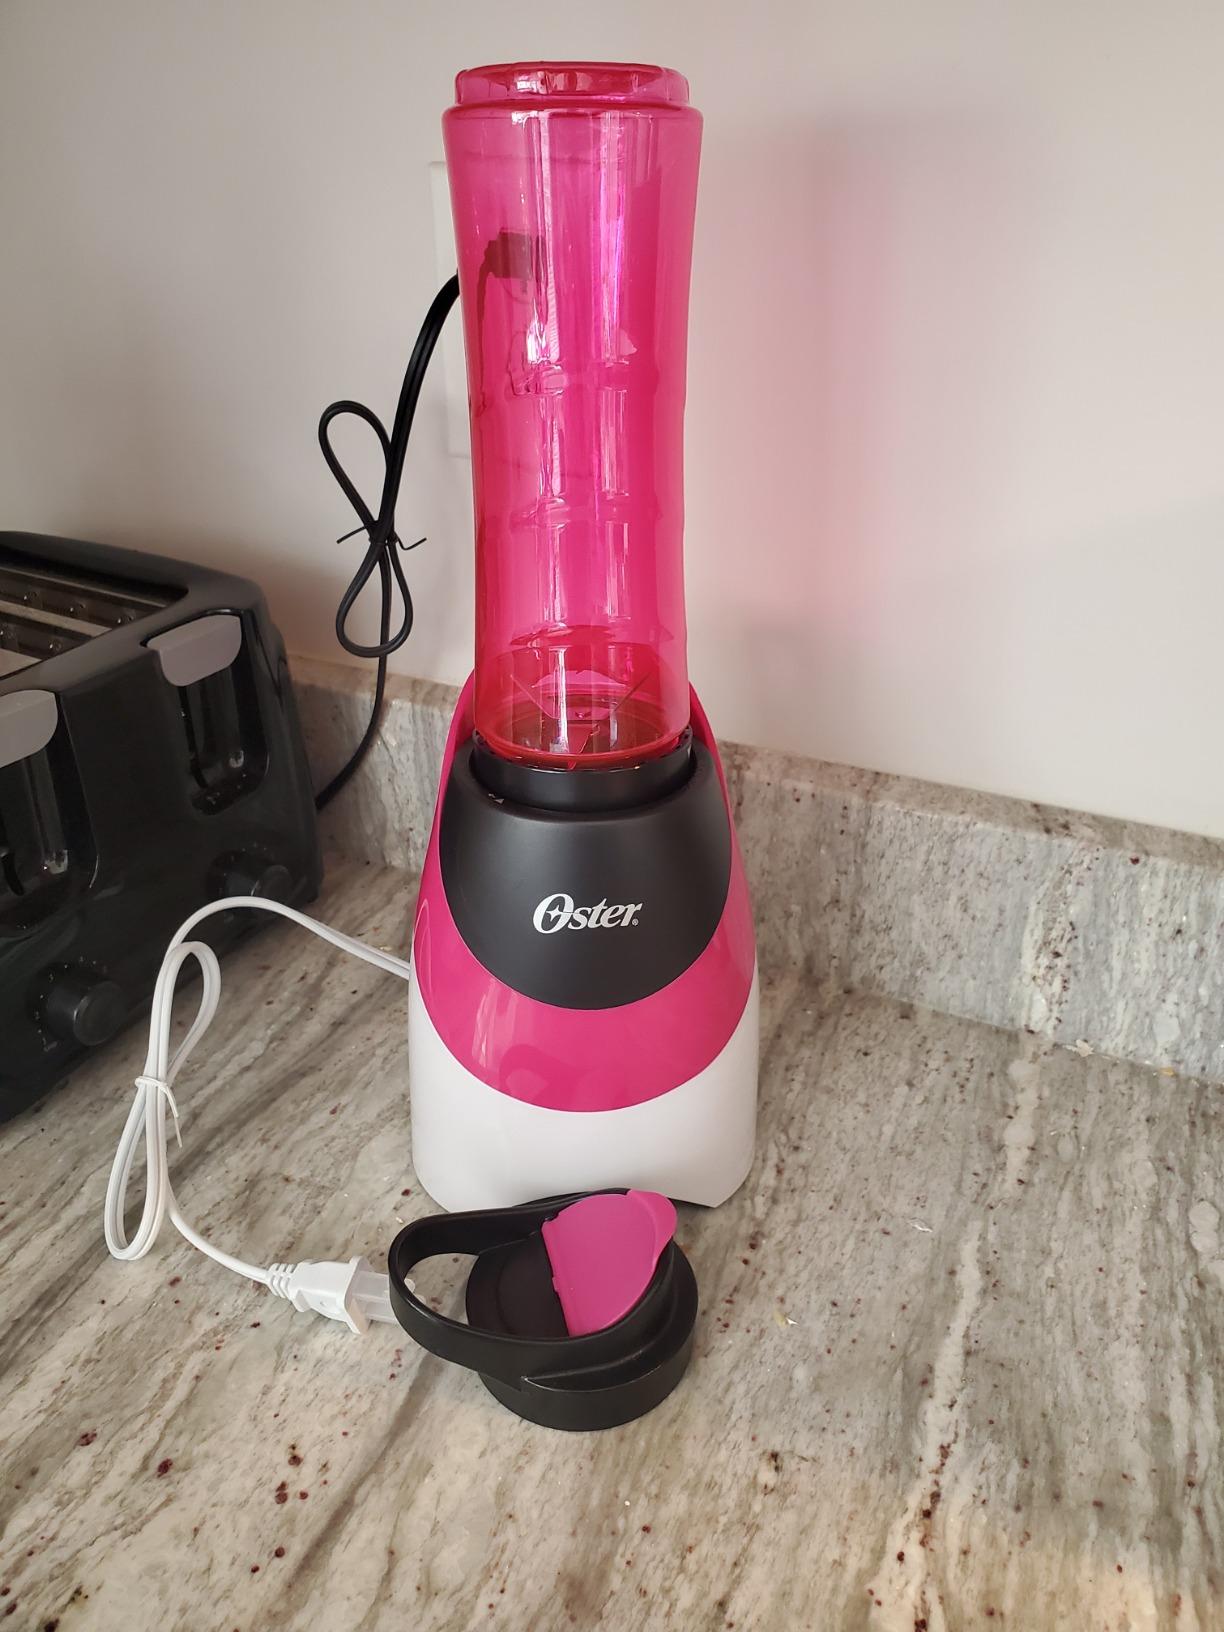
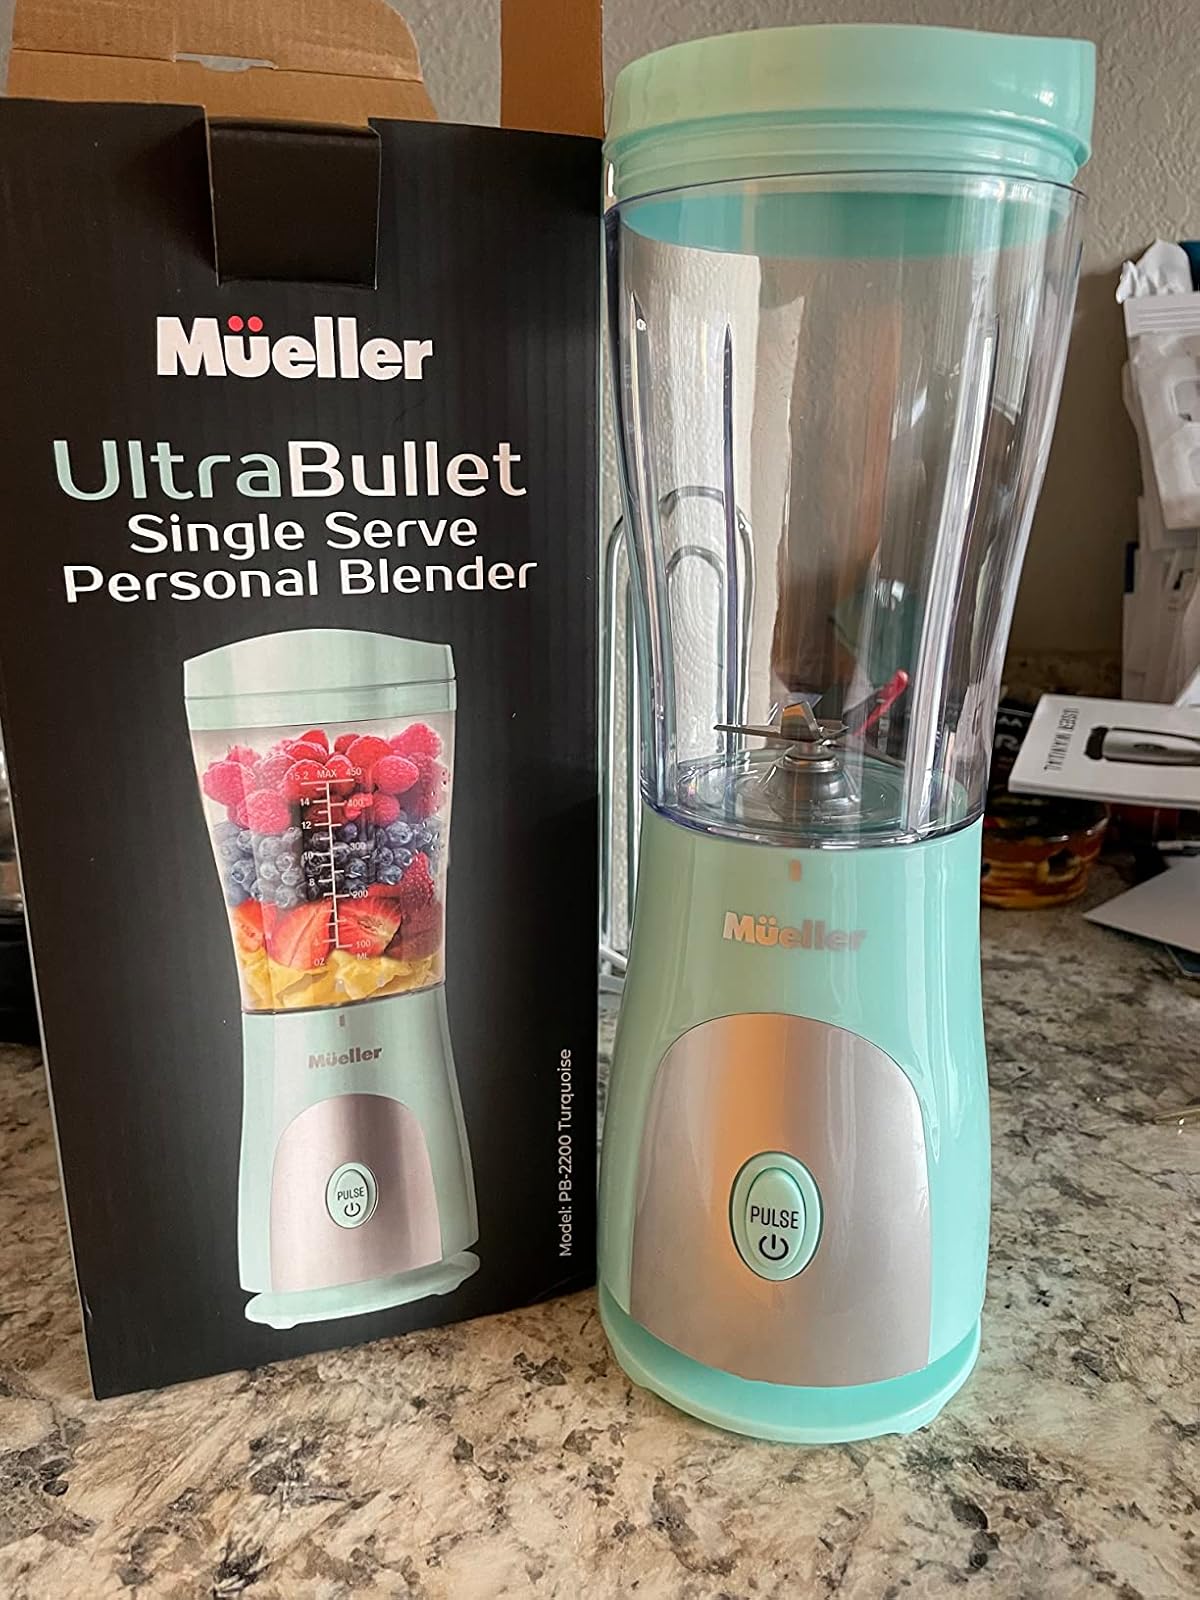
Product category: items_blender
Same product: no